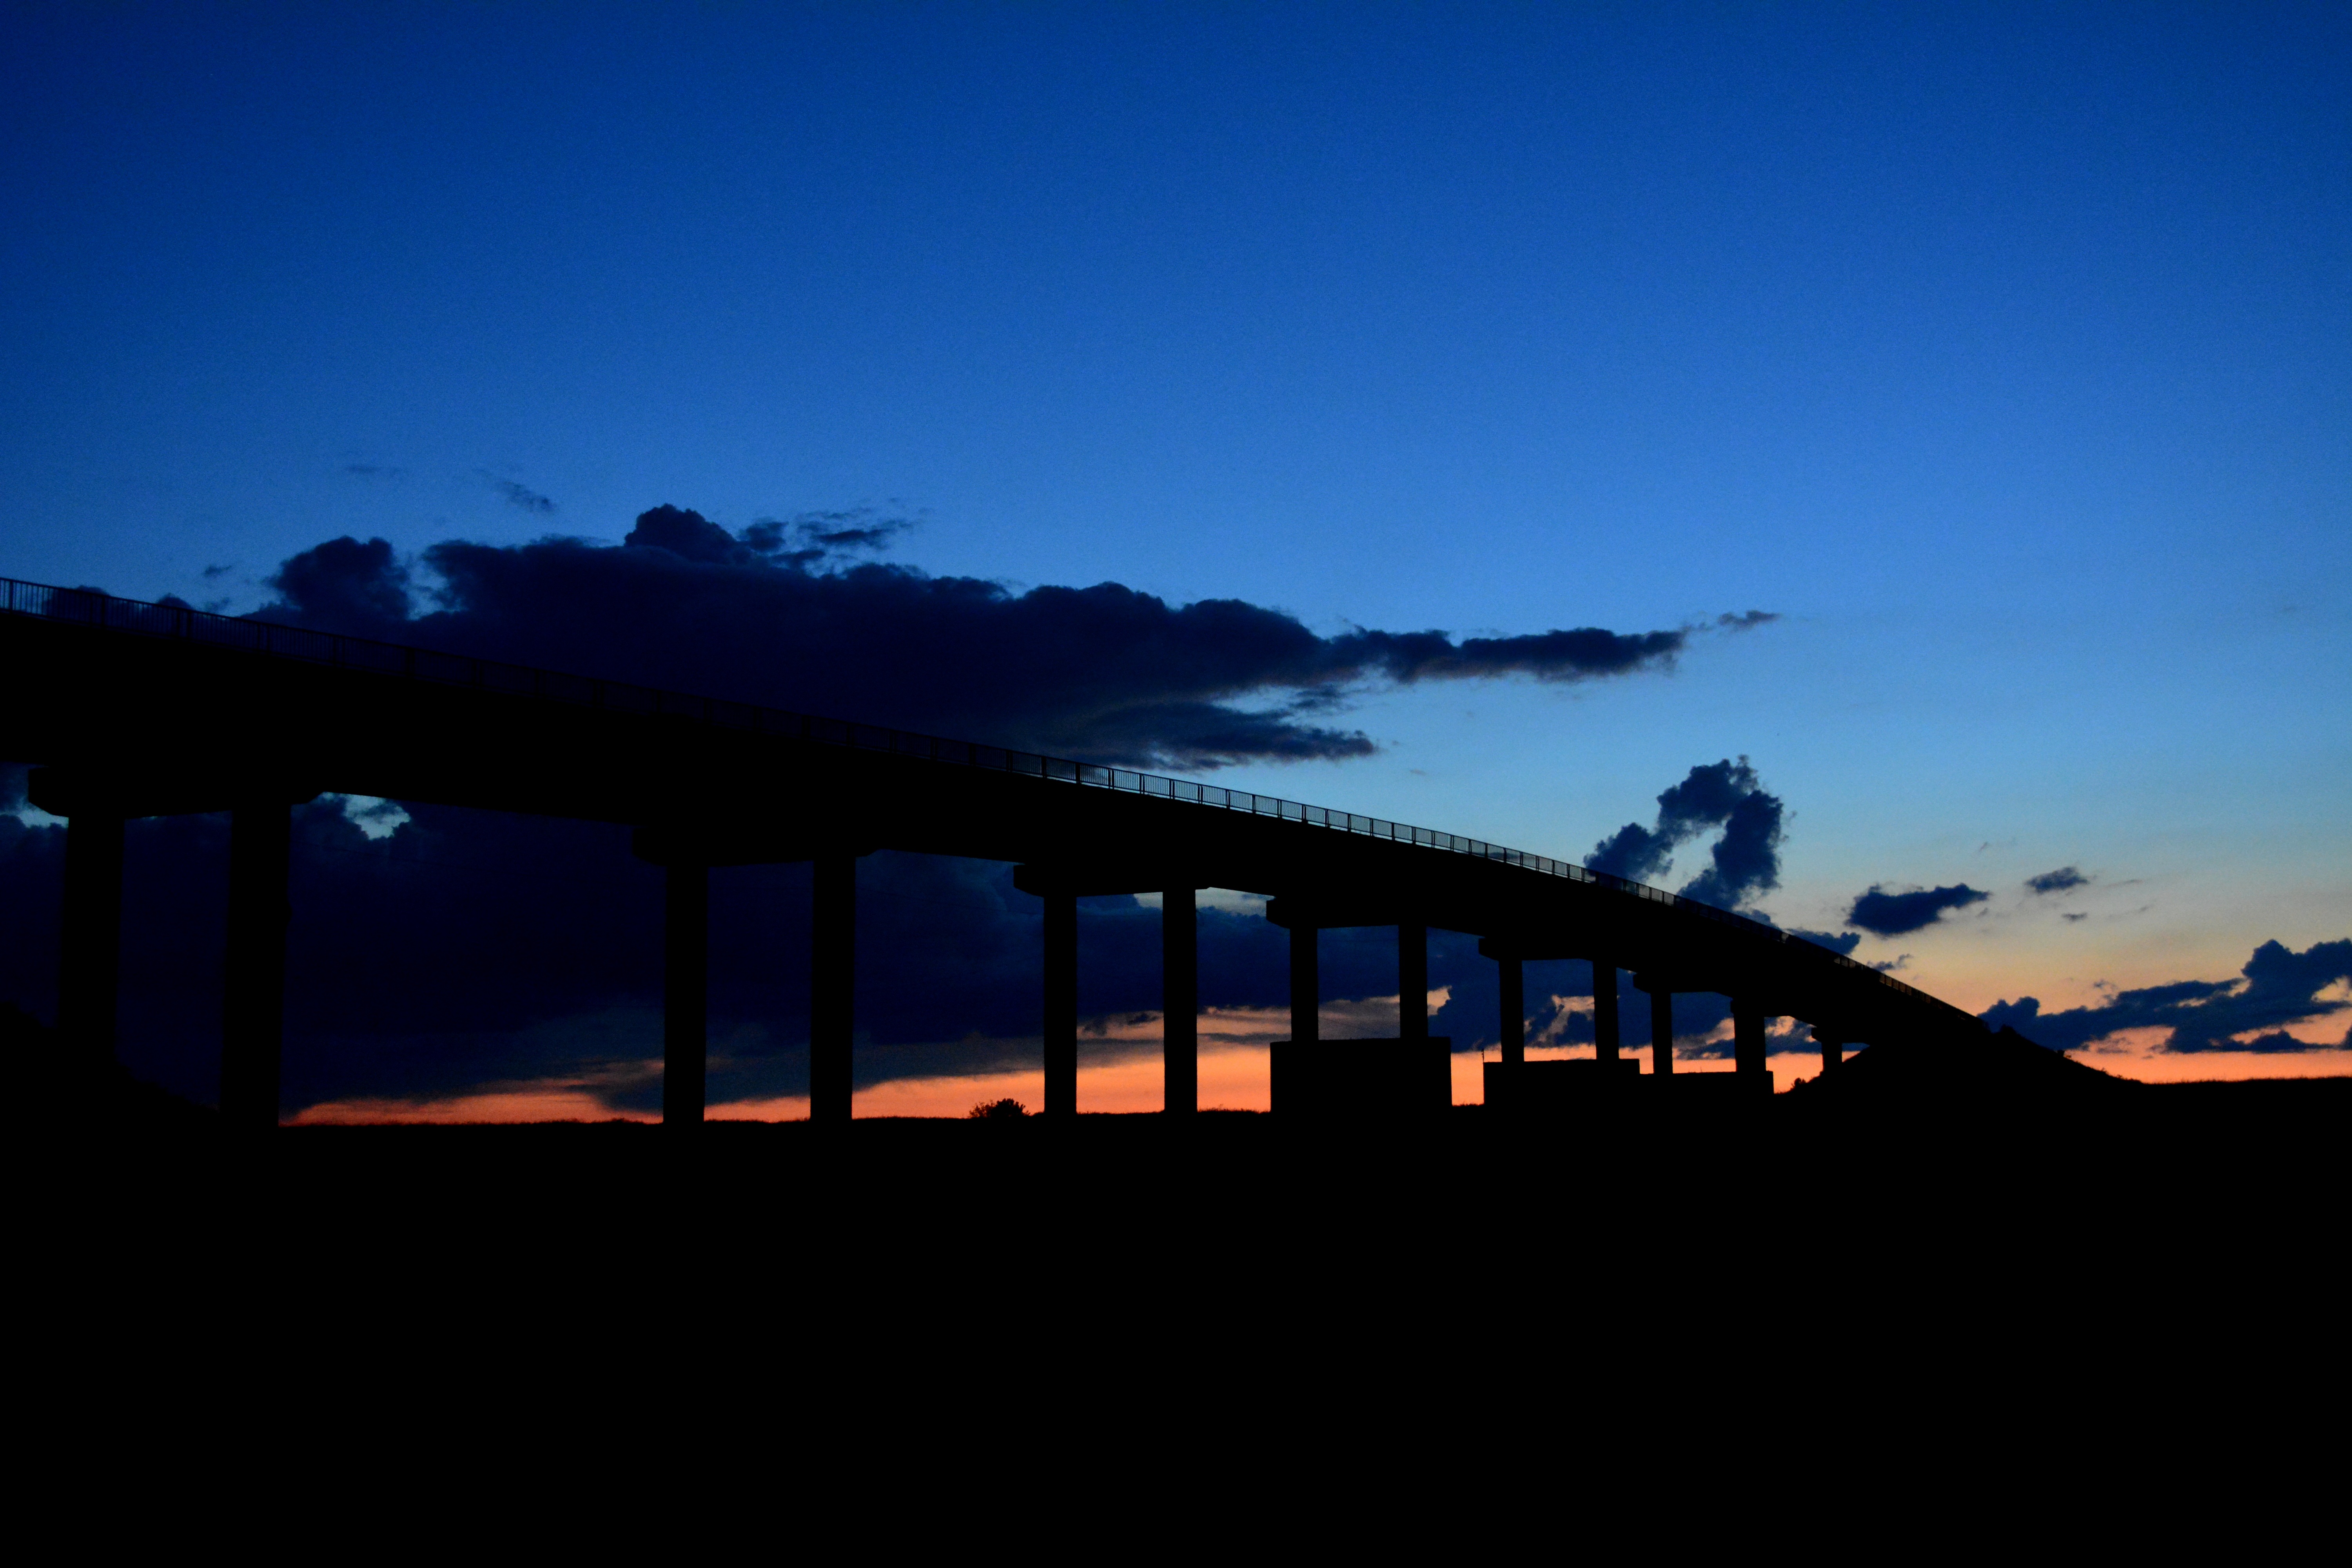
water, horizon, cloud, sky, sunrise, sunset, bridge, night, sunlight, morning, lake, dawn, atmosphere, dusk, evening, reflection, shadow, darkness, in the evening